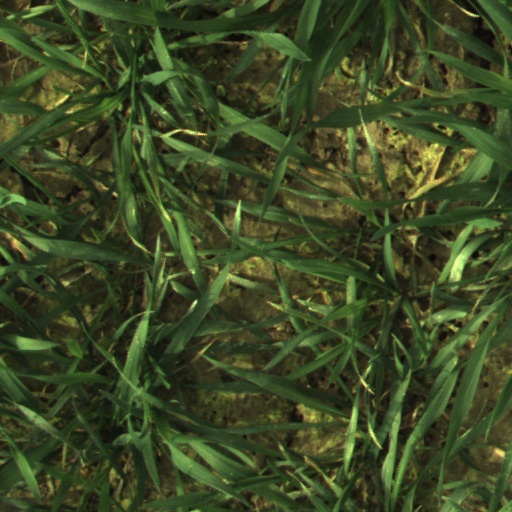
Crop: wheat